History of the Ming dynasty

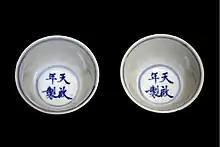
Tianqi era teacups, from the Nantoyōsō Collection in Japan; the Tianqi Emperor was heavily influenced and largely controlled by the eunuch Wei Zhongxian (1568–1627).

From China the major exports were silk and porcelain. The Dutch East India Company alone handled the trade of 6 million porcelain items from China to Europe between the years 1602 to 1682. After noting the variety of silk goods traded to Europeans, Ebrey writes of the considerable size of commercial transactions: